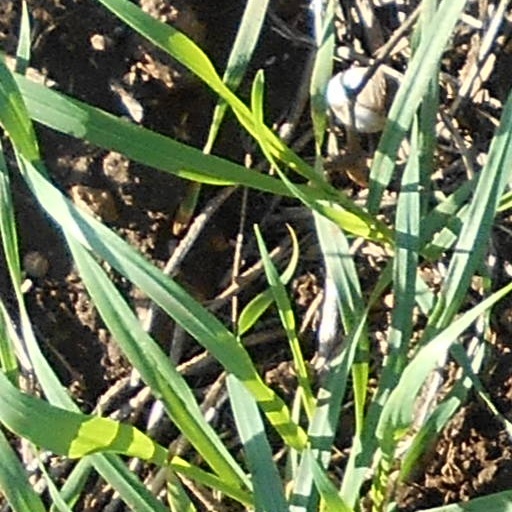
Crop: wheat